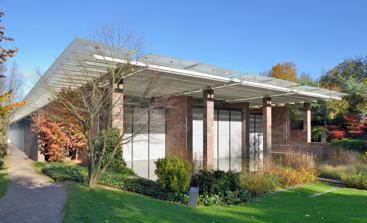
Building: Beyeler Foundation
Country: Switzerland
Year built: 1997
Art museum in Riehen, Switzerland Fondation Beyeler Beyeler Foundation in Riehen, Switzerland Interactive fullscreen map Established 1982 ( 1982 ) Location Riehen , Switzerland Coordinates 47°35′17″N 7°39′4″E / 47.58806°N 7.65111°E / 47.58806; 7.65111 Type Art museum Visitors c. 332,000 (2016) Director Sam Keller Curator Theodora Vischer Ulf Küster Raphaël Bouvier Michiko Kono Website www .fondationbeyeler .ch The Beyeler Foundation or Fondation Beyeler , with its museum in Riehen , near Basel ( Switzerland ), owns and oversees the art collection of Hildy and Ernst Beyeler , which features modern and traditional art. The Beyeler Foundation museum includes a space for special exhibitions staged to complement the permanent collection. In 2006, approximately 340,000 persons visited the museum. The number of visitors in 2016 was 332,000. The Beyeler Foundation is the most visited museum of art in all of Switzerland. The museum is properly funded, and it receives annual grants from the cantons of Basel City and Basel County and the commune of Riehen. Major partners of the Foundation are Bayer AG, Novartis and Swiss bank UBS . History Art dealers Ernst Beyeler (16 July 1921 – 25 February 2010) and Hilda Kunz (1922 – 18 July 2008), known as Hildy, created the Beyeler Foundation in 1982 and commissioned Renzo Piano to design a museum to house their private collection. The collection was first publicly exhibited in its entirety at the Centro de Arte Reina Sofía in Madrid in 1989, and was subsequently shown at Neue Nationalgalerie in Berlin in 1993 and the Art Gallery of New South Wales in Sydney in 1997. In September 1994 the groundbreaking of the museum took place. The inauguration was scheduled for 1996, but postponed until 1997 due to delays in the construction. In October 1997, the Beyeler Foundation made its collection accessible to the public. Collection and exhibitions Suprematist Composition (1915), oil on canvas, by Kazimir Malevich The Beyeler Foundation opened its doors on 18 October 1997, presenting 140 works of modern classics, including 23 Picassos. The overall collection of 200 works of classic modernism reflect the views of Hildy and Ernst Beyeler on 20th-century art and highlight features typical of the period from Claude Monet , Paul Cézanne and Vincent van Gogh to Pablo Picasso , Andy Warhol , Roy Lichtenstein and Francis Bacon . The paintings appear alongside some 25 objects of tribal art from Africa , Oceania and Alaska . A third of the exhibition space is reserved for special exhibitions staged to complement the permanent collection. The culmination of Beyeler's career came in 2007 when all the works that passed through his hands were reunited at the museum for a grand exhibition that included van Gogh's 1889 Portrait of Postman Roulin , Lichtenstein's Plus and Minus III and a huge expressive drip painting by Jackson Pollock . The collection is expanding, particularly in terms of works made after 1950 (recent acquisitions include pieces by Louise Bourgeois and Wolfgang Tillmans ). In 2013, French art collector Micheline Renard donated several artworks to the museum, including by Jean Dubuffet , Jean-Michel Basquiat , Sam Francis , and Sigmar Polke ; the trove was first exhibited at the museum in 2014. The garden surrounding the museum also periodically serves as a venue for special exhibitions. In a work called "Wrapped Trees", Christo and Jeanne-Claude veiled 178 trees in the park around the Beyeler Foundation and in the adjacent Berower Park between 13 November and 14 December 1998. Recently, the permanent collections are rarely open to the public and the visitors can only visit temporary exhibitions featuring a specific artist. Selected collection highlights Claude Monet Paul Klee Paul Cézanne Vincent Van Gogh Architecture White Curves (2002), made of white aluminium, by Ellsworth Kelly Sculptures by Alexander Calder (front) and Ellsworth Kelly in the park According to a design of the Italian architect Renzo Piano the construction of the museum began in September 1994 in the Berower Park in Riehen. The museum was meant to be embedded in the English landscape garden in the park and according to Beyeler, not only be a museum but also a small power plant in which its visitors were to regain strength. The building features a glazed façade largely looking out onto the corn fields and vines covering the Tüllinger Hills. The two perimeter walls of the original garden site inspired the idea of the museum’s layout. A red wall built with porphyry from Patagonia , South America replaced to the original in place before. The four 115-metre (377 ft) long porphyry walls running from north to south and standing 7 metres (23 ft) apart define the plan of the building. Resting on top of the solid foundation walls, the lightweight glass roof, white enamelled on the reverse, admits northern light but screens off light from the east and the west. Along the northern and the southern sides the roof projects far beyond the walls, shading the glass façades from the sun. In 1999, less than two years after the opening of the museum edifice, the building was lengthened by 12 metres (39 ft), which increased total exhibition space by 458 square metres (4,930 sq ft) to its present (as of April 2020 [update] ) 3,764 square metres (40,520 sq ft). Situated vis-à-vis the museum building, the late-Baroque Villa Berower houses the museum's administration department and a restaurant. Partners and sponsors Public Sponsors Swiss Confederation Municipality of Riehen Canton of Basel-City Major Partners Bayer Novartis UBS Partners accurART Basler Kantonalbank Fondation BNP Paribas Rolls-Royce Motor Cars ISS Facility Services J. Safra Sarasin BLKB: Was morgen zählt Hatje Cantz Richard Mille Further reading Hollerstein, Roman. Renzo Piano - Fondation Beyeler. A Home for Art: Foundation Beyeler - A Home for Art . Birkhäuser Verlag, 1998. ISBN 978-3-7643-5919-5 . Boehm, Gottfried. Fondation Beyeler . Prestel, 2001. ISBN 978-3-7913-1885-1 . Beyeler, Ernst; Büttner Philippe. Fondation Beyeler. Collection . Hatje Cantz, 2008. ISBN 978-3-7757-1946-9 . See also Museums in Basel References